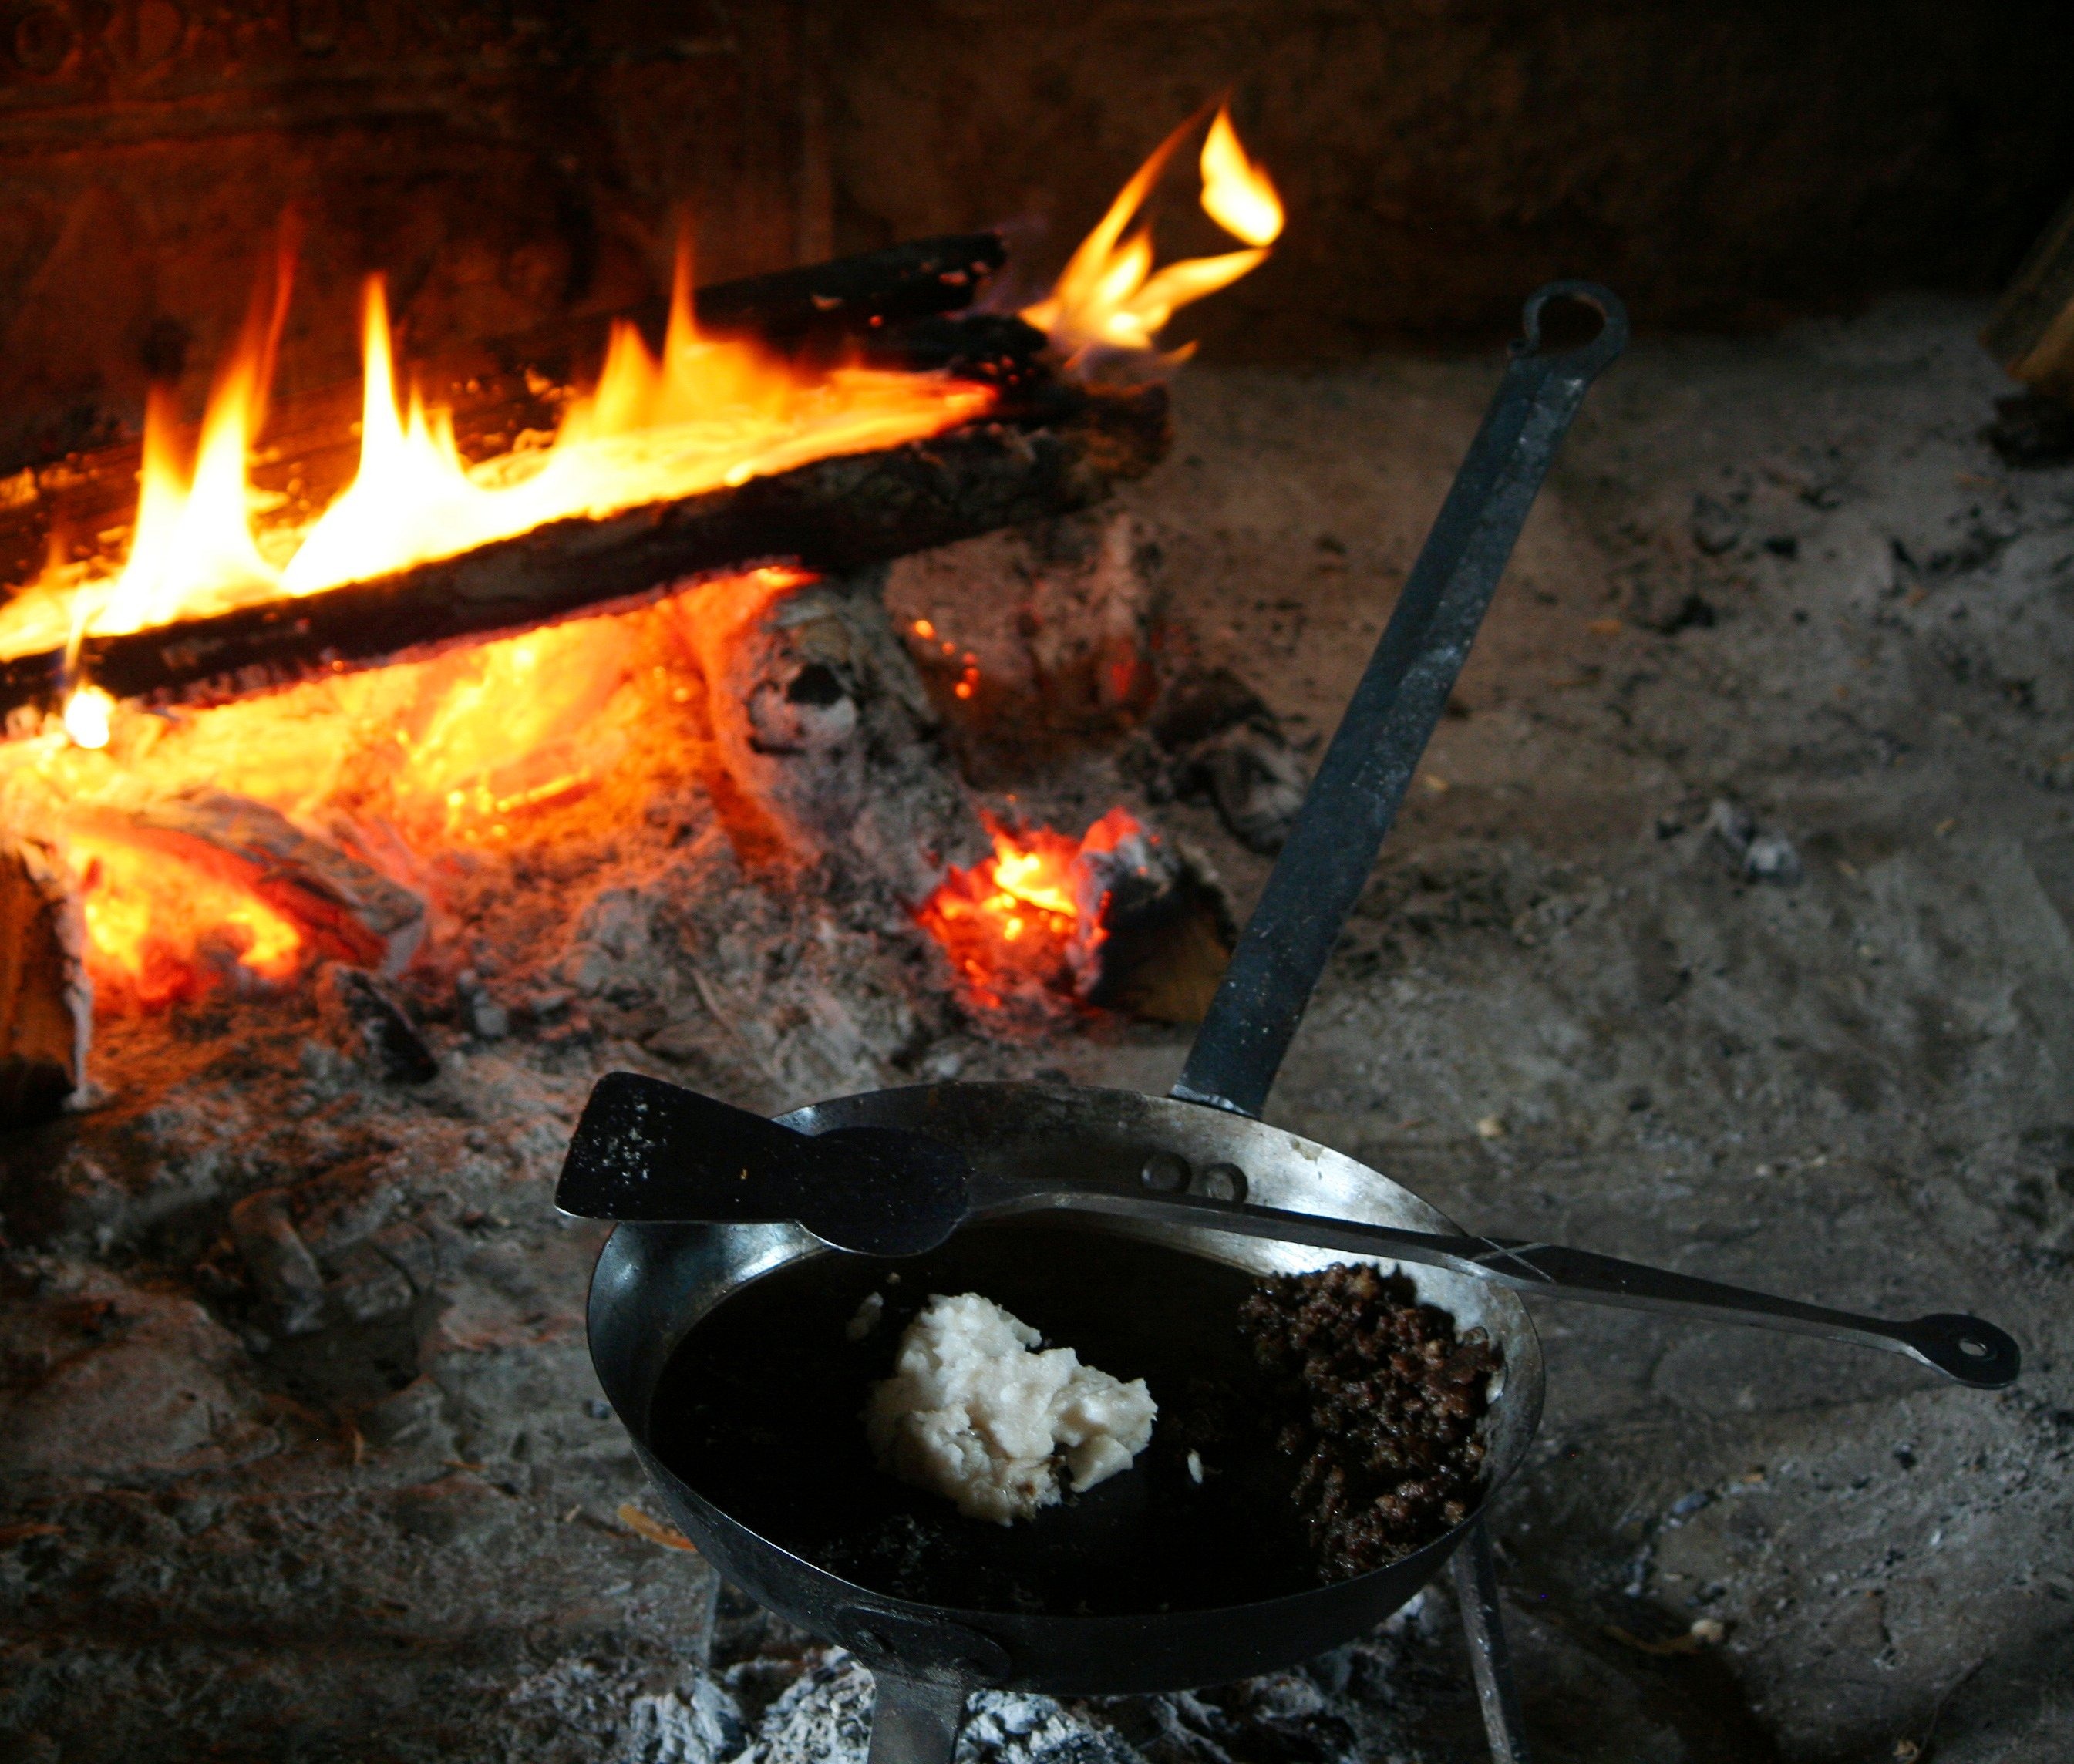
outdoor, smoke, roast, meal, food, bbq, barbeque, flame, fire, black, campfire, gourmet, meat, barbecue, beef, delicious, heat, steak, cook, grill, burn, charcoal, dinner, hot, tasty, forge, grilled, roasted, charbroiled, geological phenomenon, cast iron skillet